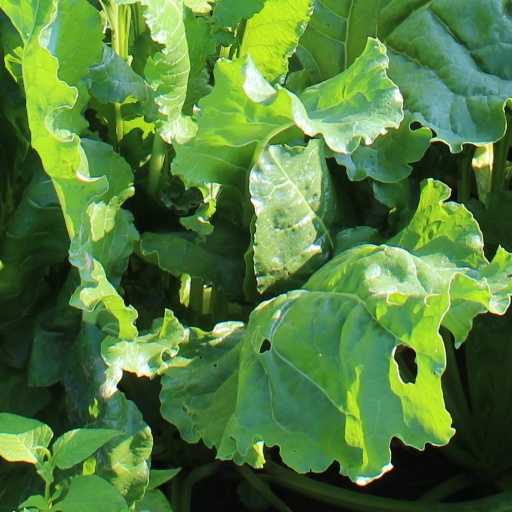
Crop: sugar beet